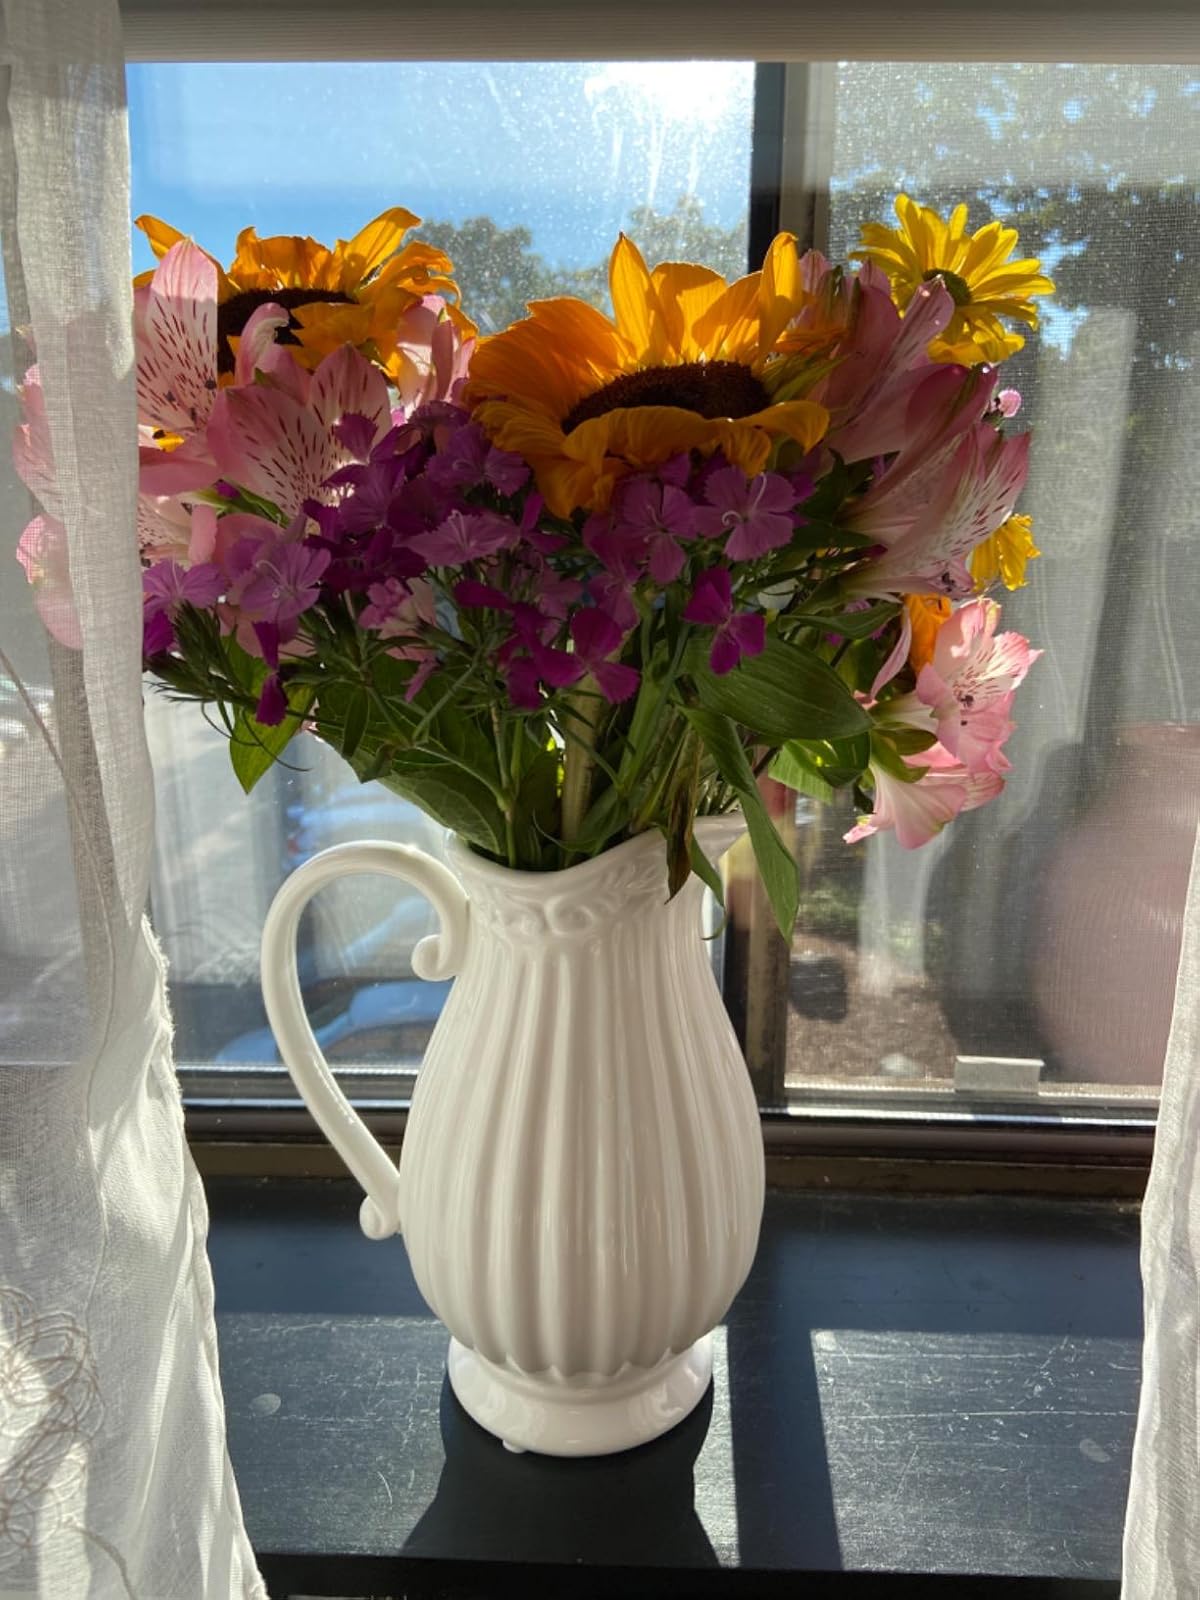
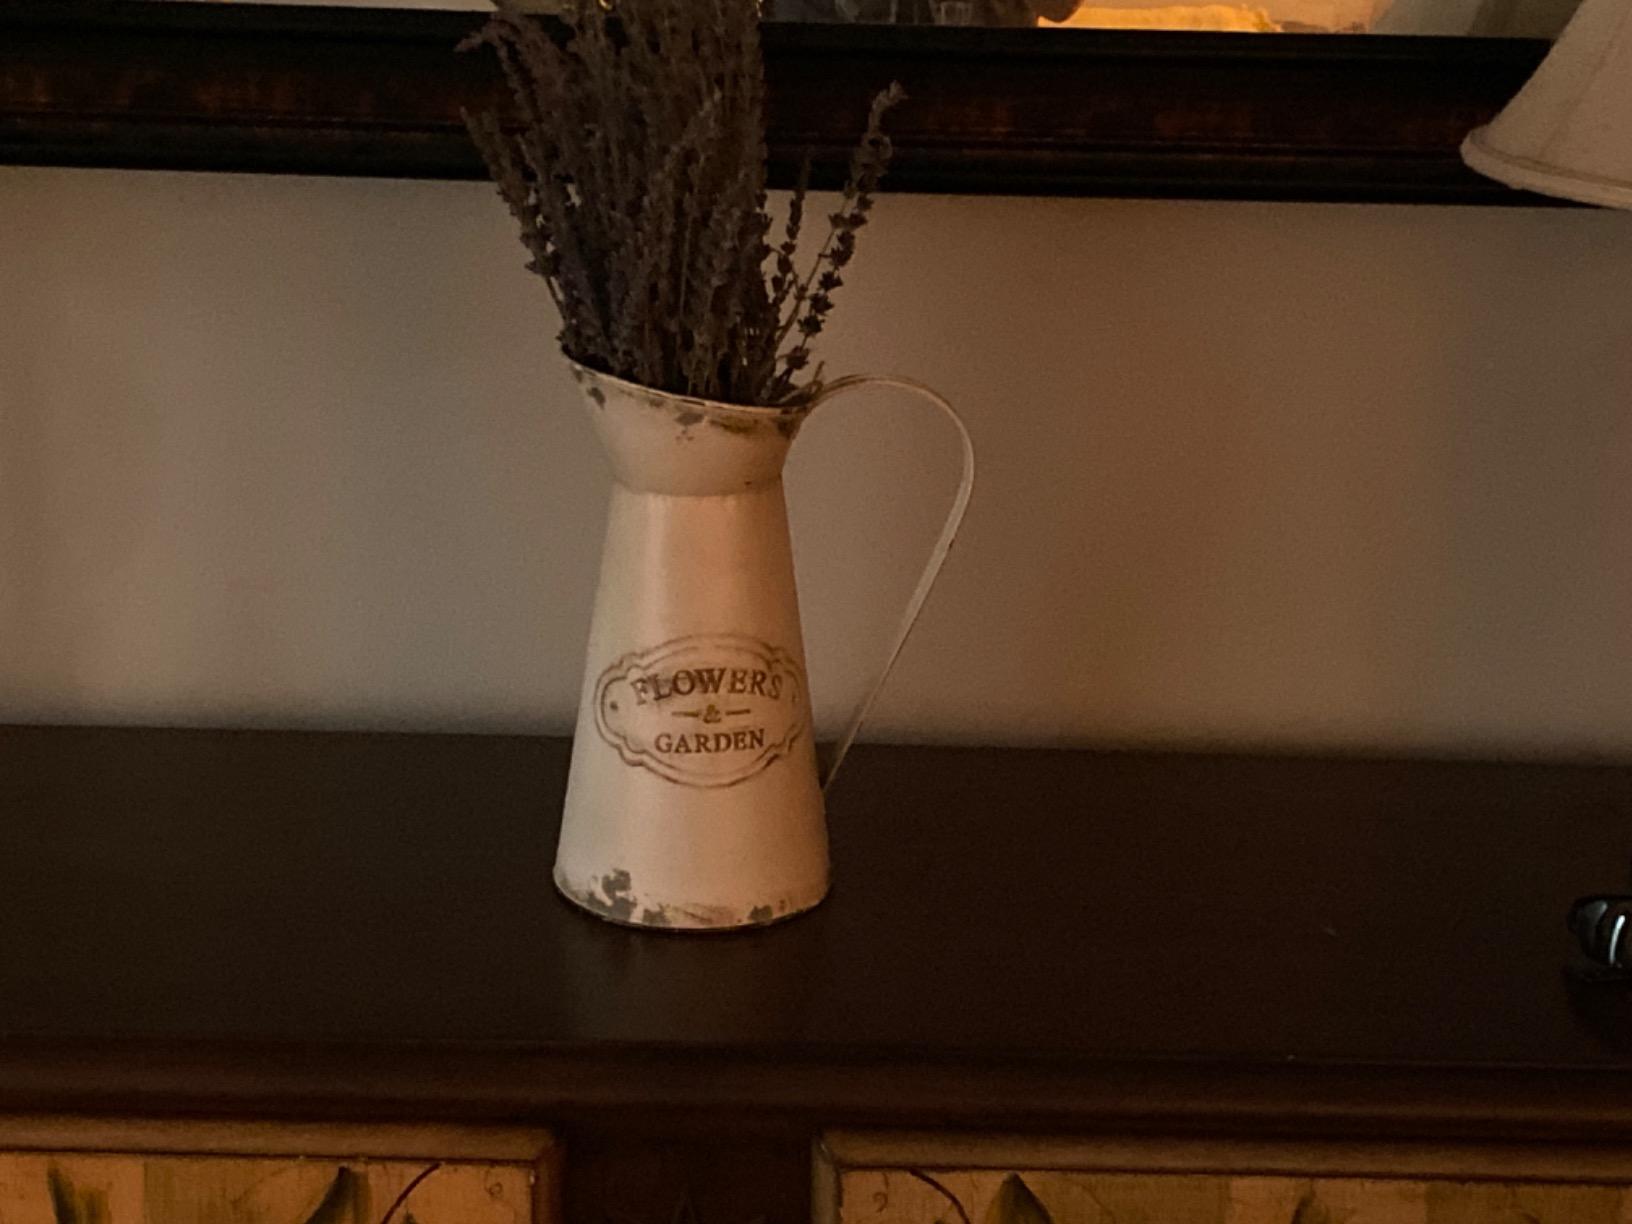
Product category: vase
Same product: no